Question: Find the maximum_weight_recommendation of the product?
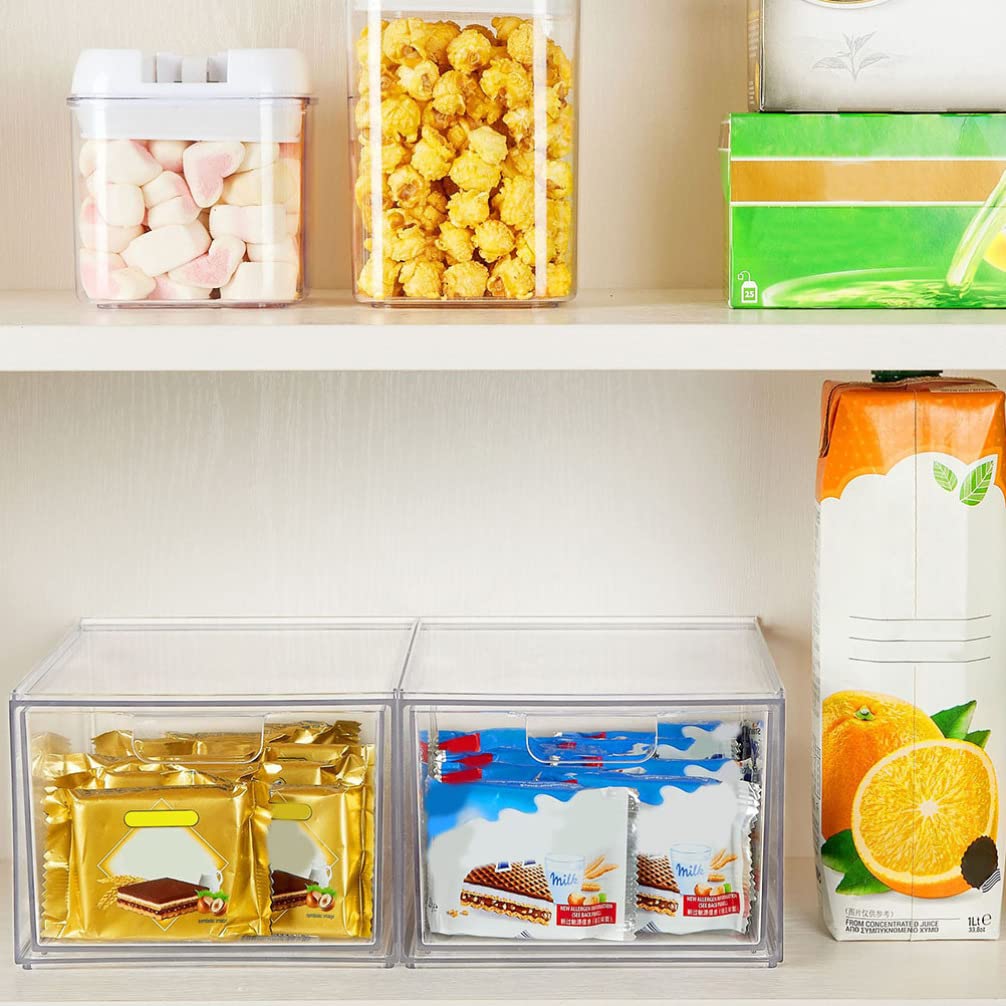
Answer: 33.8 ounce